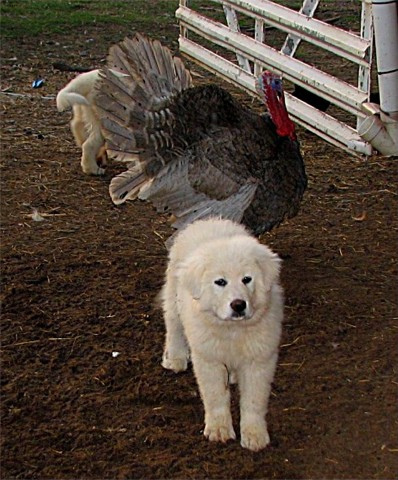
Animal: dog
Breed: great pyrenees